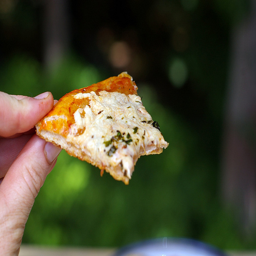
A thin piece of pizza has cheese and other toppings
a close up of a person holding a slice of pizza
A person holding a very small slice on pizza between their fingers.
Someone is holding a piece of pizza with a bite taken out of it.
The half eaten pizza is being held on someone's fingertips.